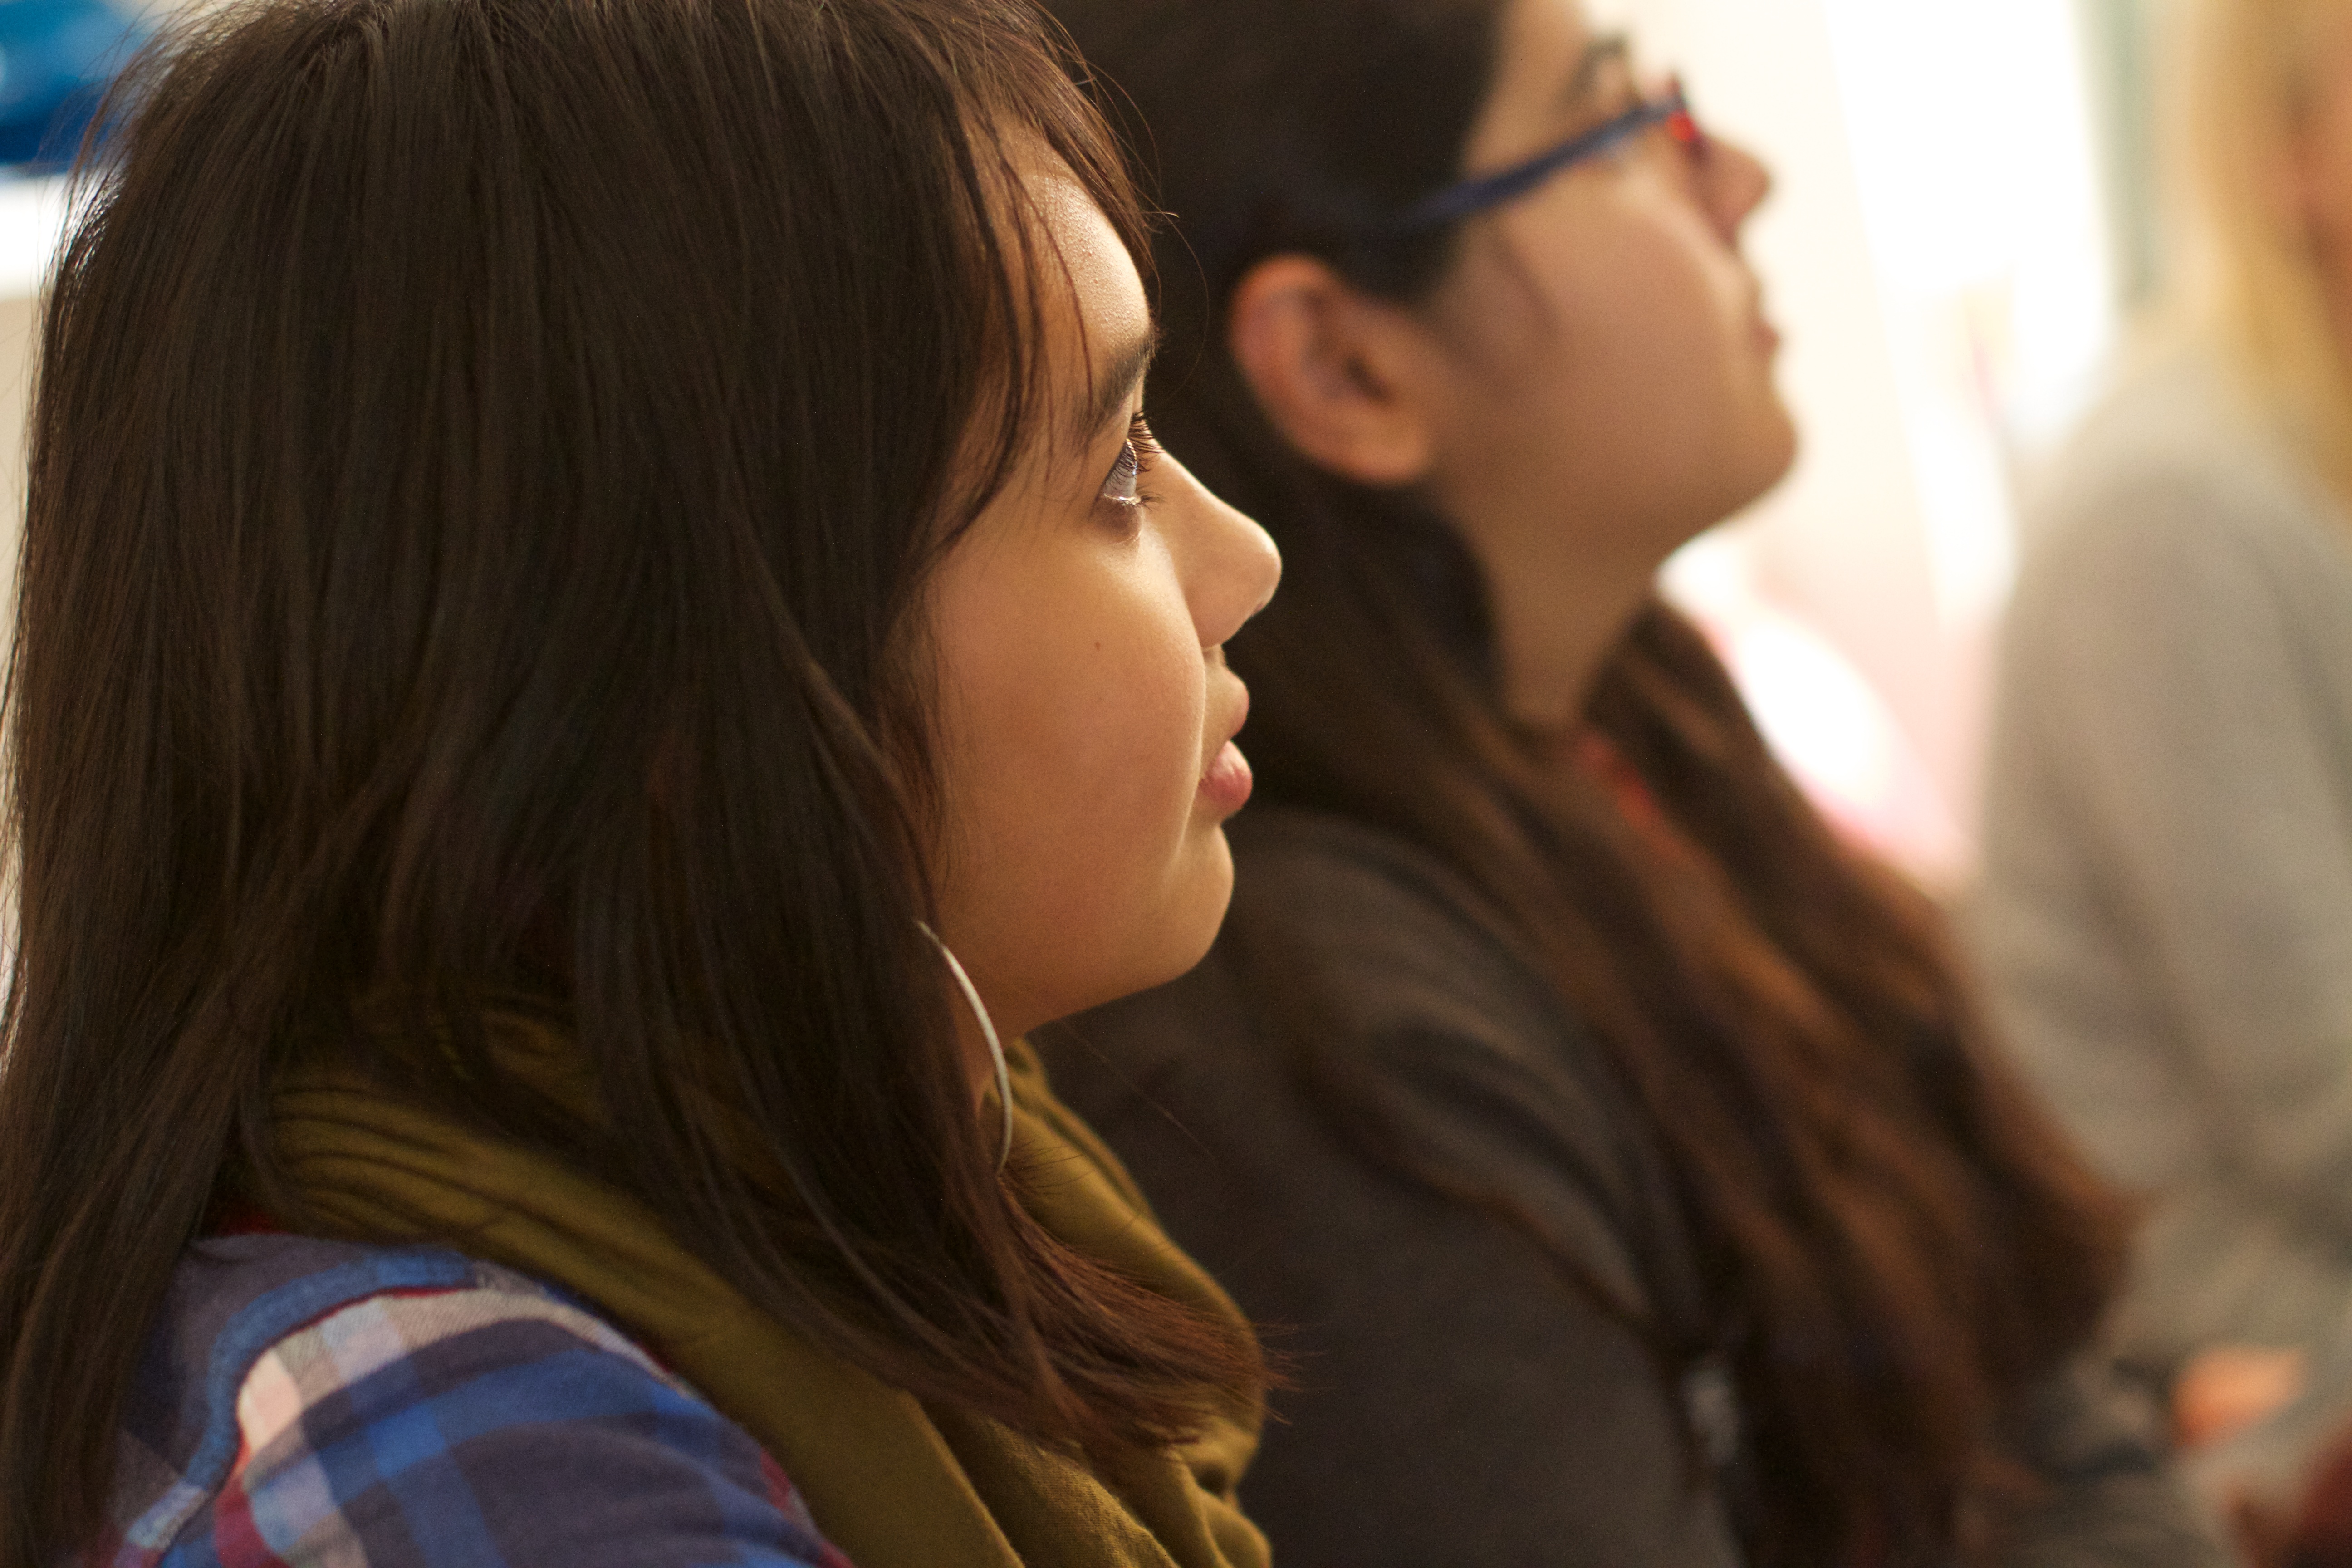
person, people, girl, portrait, romance, japan, hairstyle, conversation, glasses, yokohama, flatclass2013, interaction, brown hair, human action